Cumulate rock

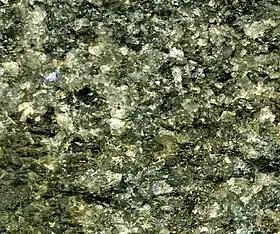
Close-up view of a cumulate rock from Montana (scale: about across)

Cumulate rocks are igneous rocks formed by the accumulation of crystals from a magma either by settling or floating. Cumulate rocks are named according to their texture; cumulate texture is diagnostic of the conditions of formation of this group of igneous rocks. Cumulates can be deposited on top of other older cumulates of different composition and colour, typically giving the cumulate rock a layered or banded appearance.